Sportek Baseball Field

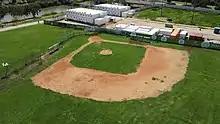
Sportek Baseball Field, Tel-Aviv

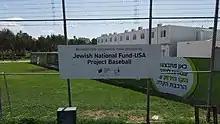
Jewish National Fund-USA Project Baseball

The Sportek Baseball Field, was the home ground for Israeli baseball teams Netanya Tigers and Tel Aviv Lightning in the Israel Baseball League (IBL). Sportek was originally supposed to be open for the start of the IBL season in 2007, however due to construction delays it did not open until two weeks later, on 10 July 2007. Additionally, due to the delays, many safety features were not complete, such as padding on the fences.